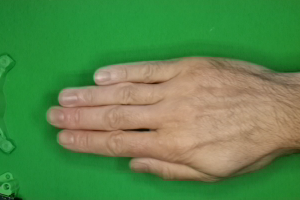
Label: paper